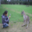
Label: kangaroo